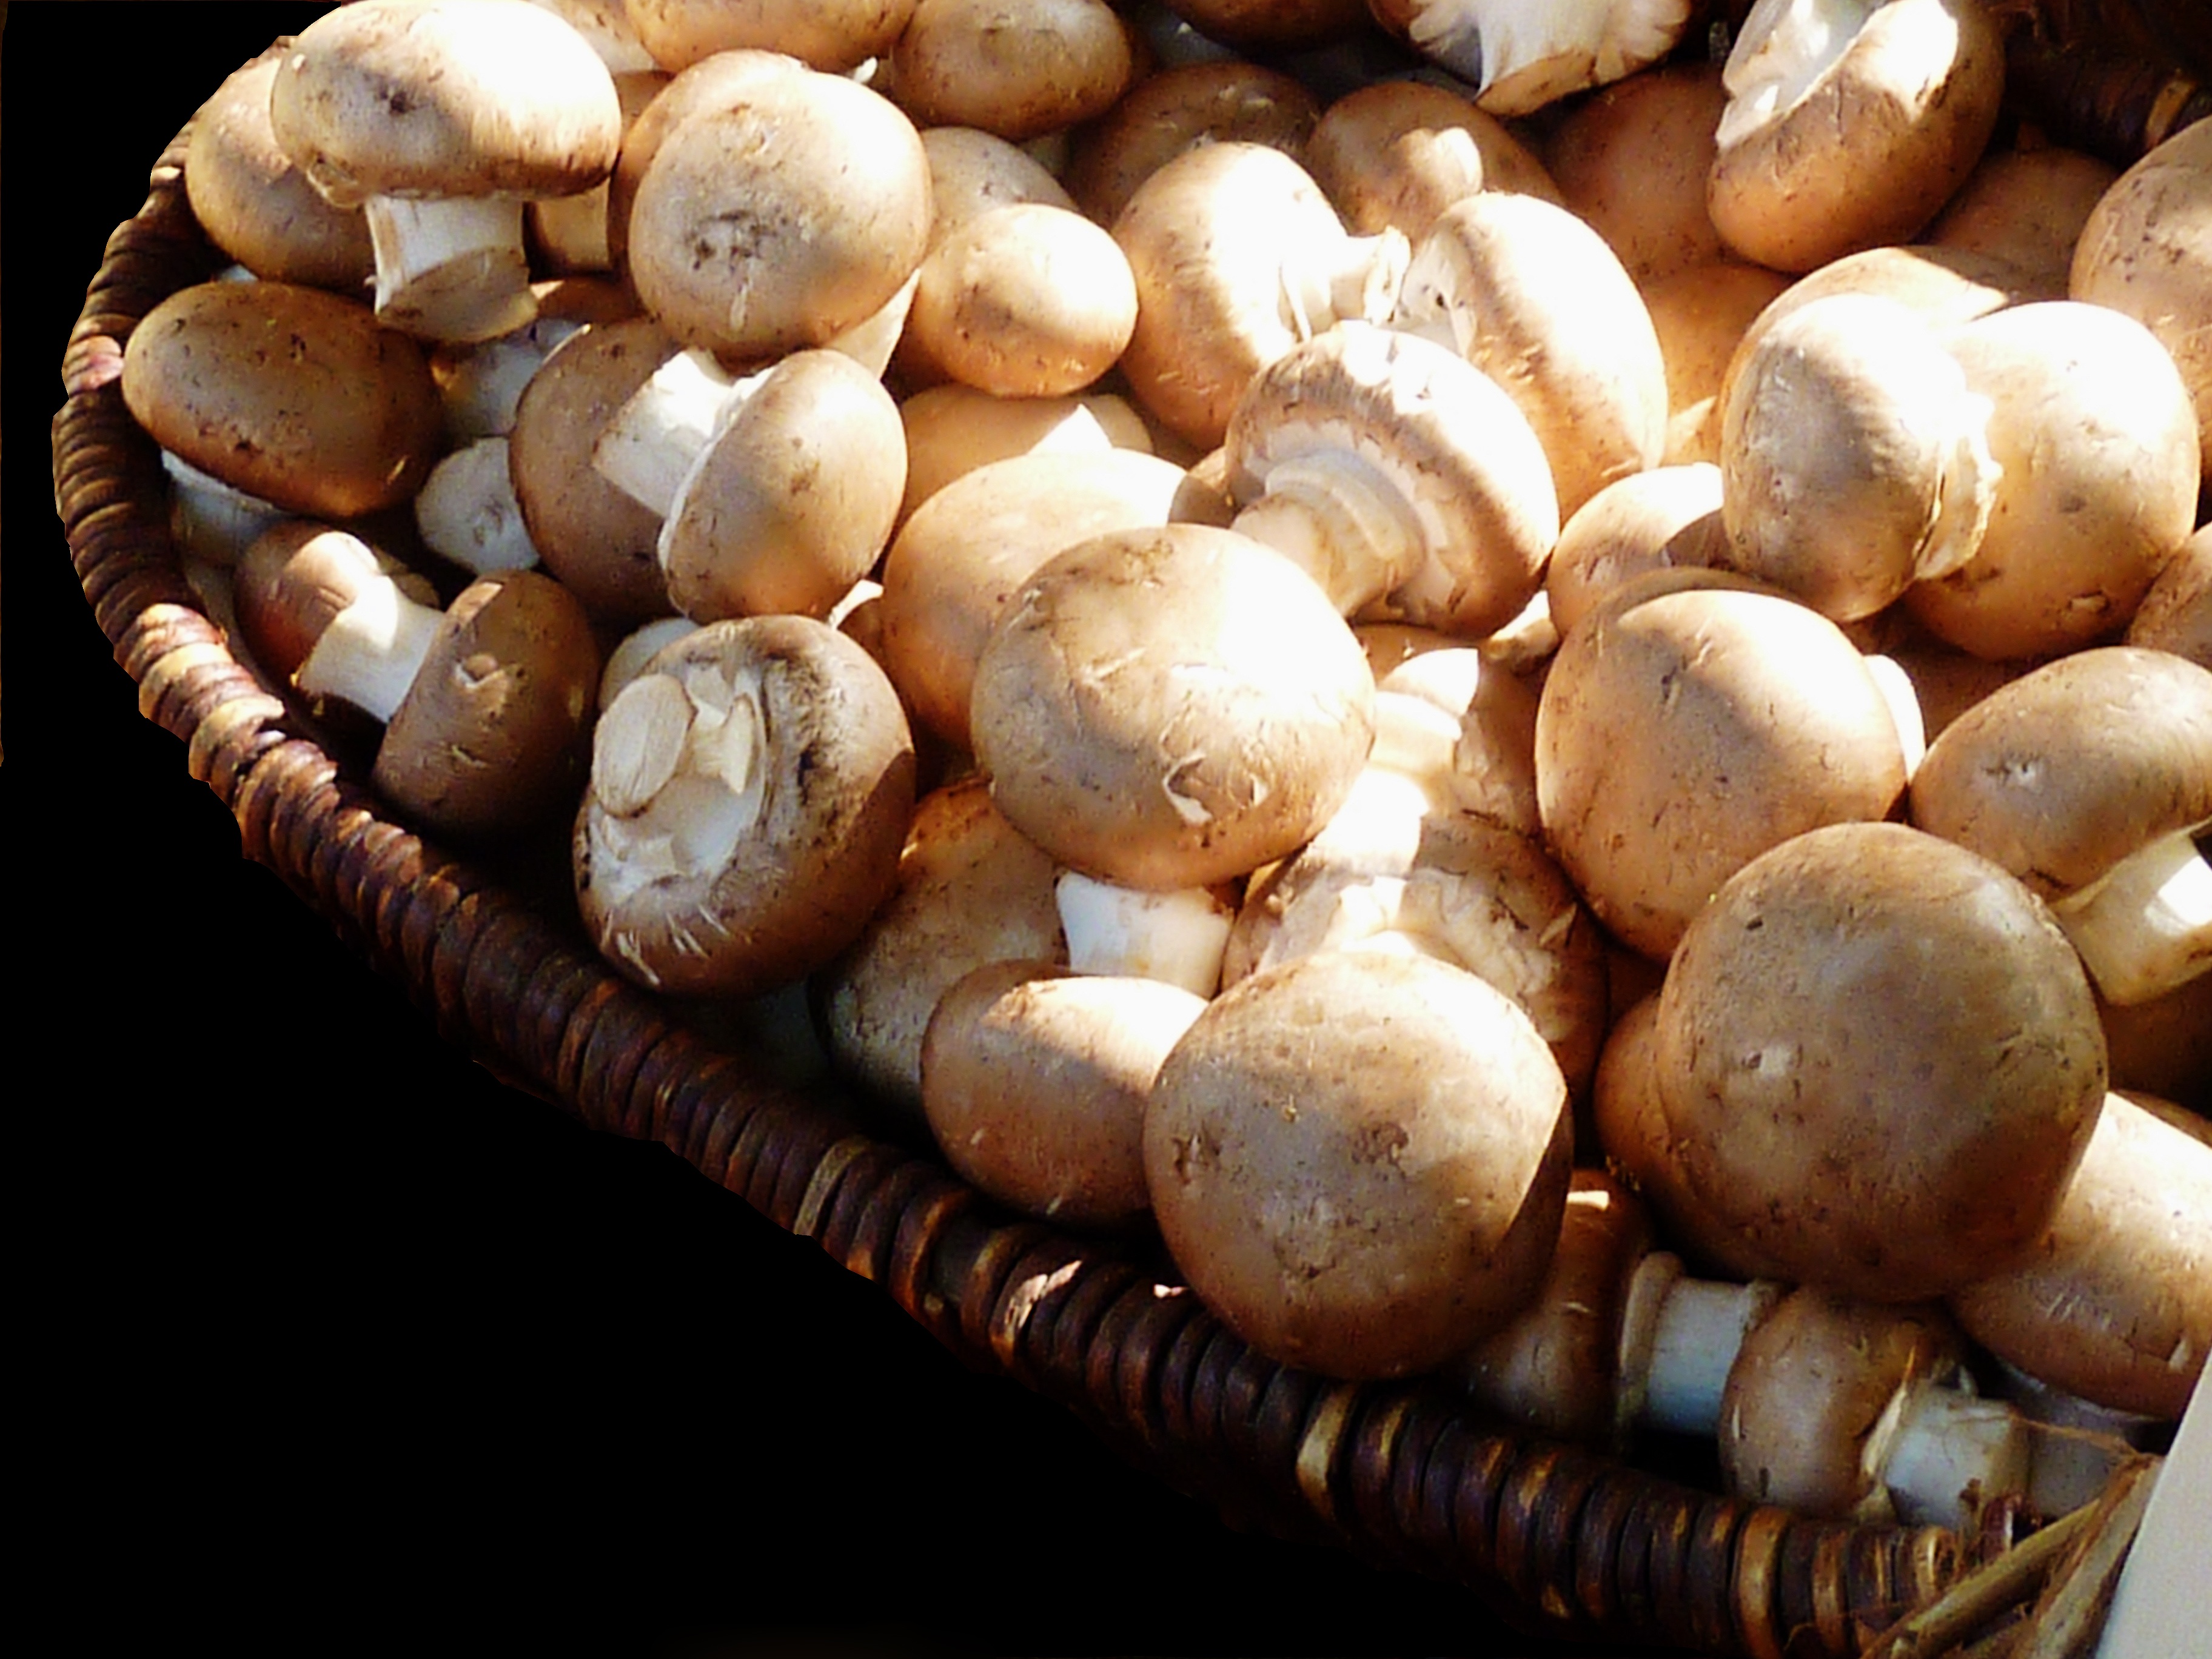
nature, white, food, produce, brown, mushroom, fungus, mushrooms, agaricus, matsutake, white mushroom, giant mushroom, oyster mushroom, edible mushroom, shiitake, medicinal mushroom, agaricomycetes, agaricaceae, champignon mushroom, pleurotus eryngii